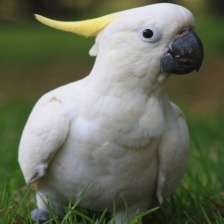
Species: COCKATOO
Scientific name: CACATUIDAE
ImageNet parent category: sulphur-crested_cockatoo